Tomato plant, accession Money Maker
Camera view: horizontal (90 deg, fisheye); turntable rotation: 120 degrees
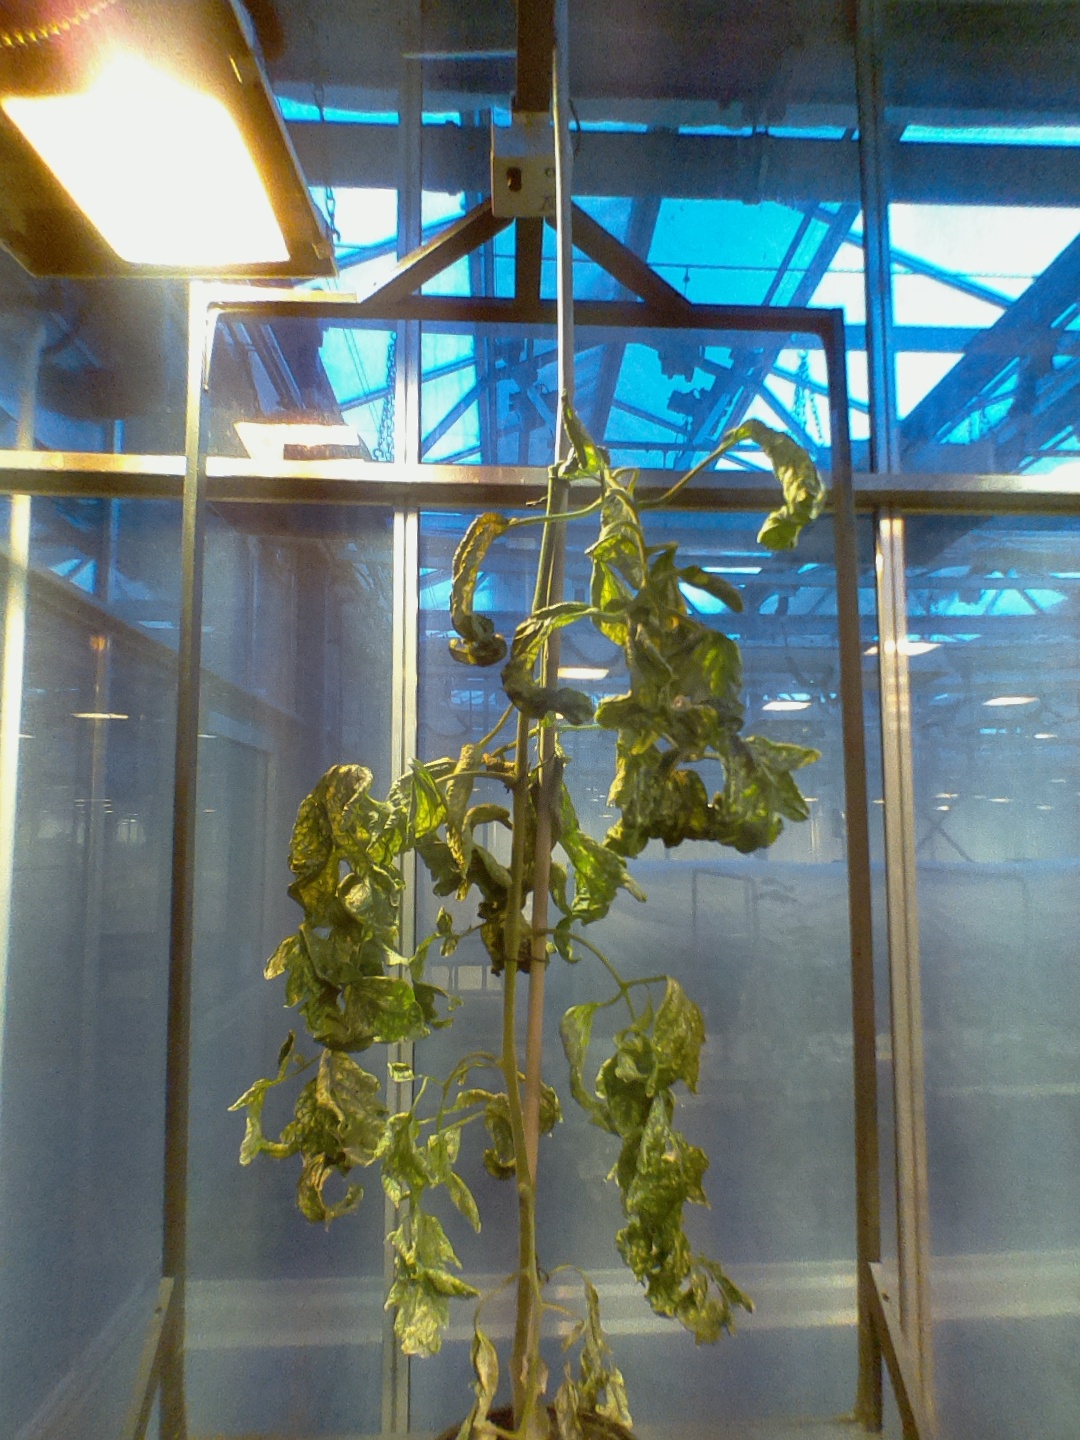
BBCH growth stage 52: 2 inflorescences visible